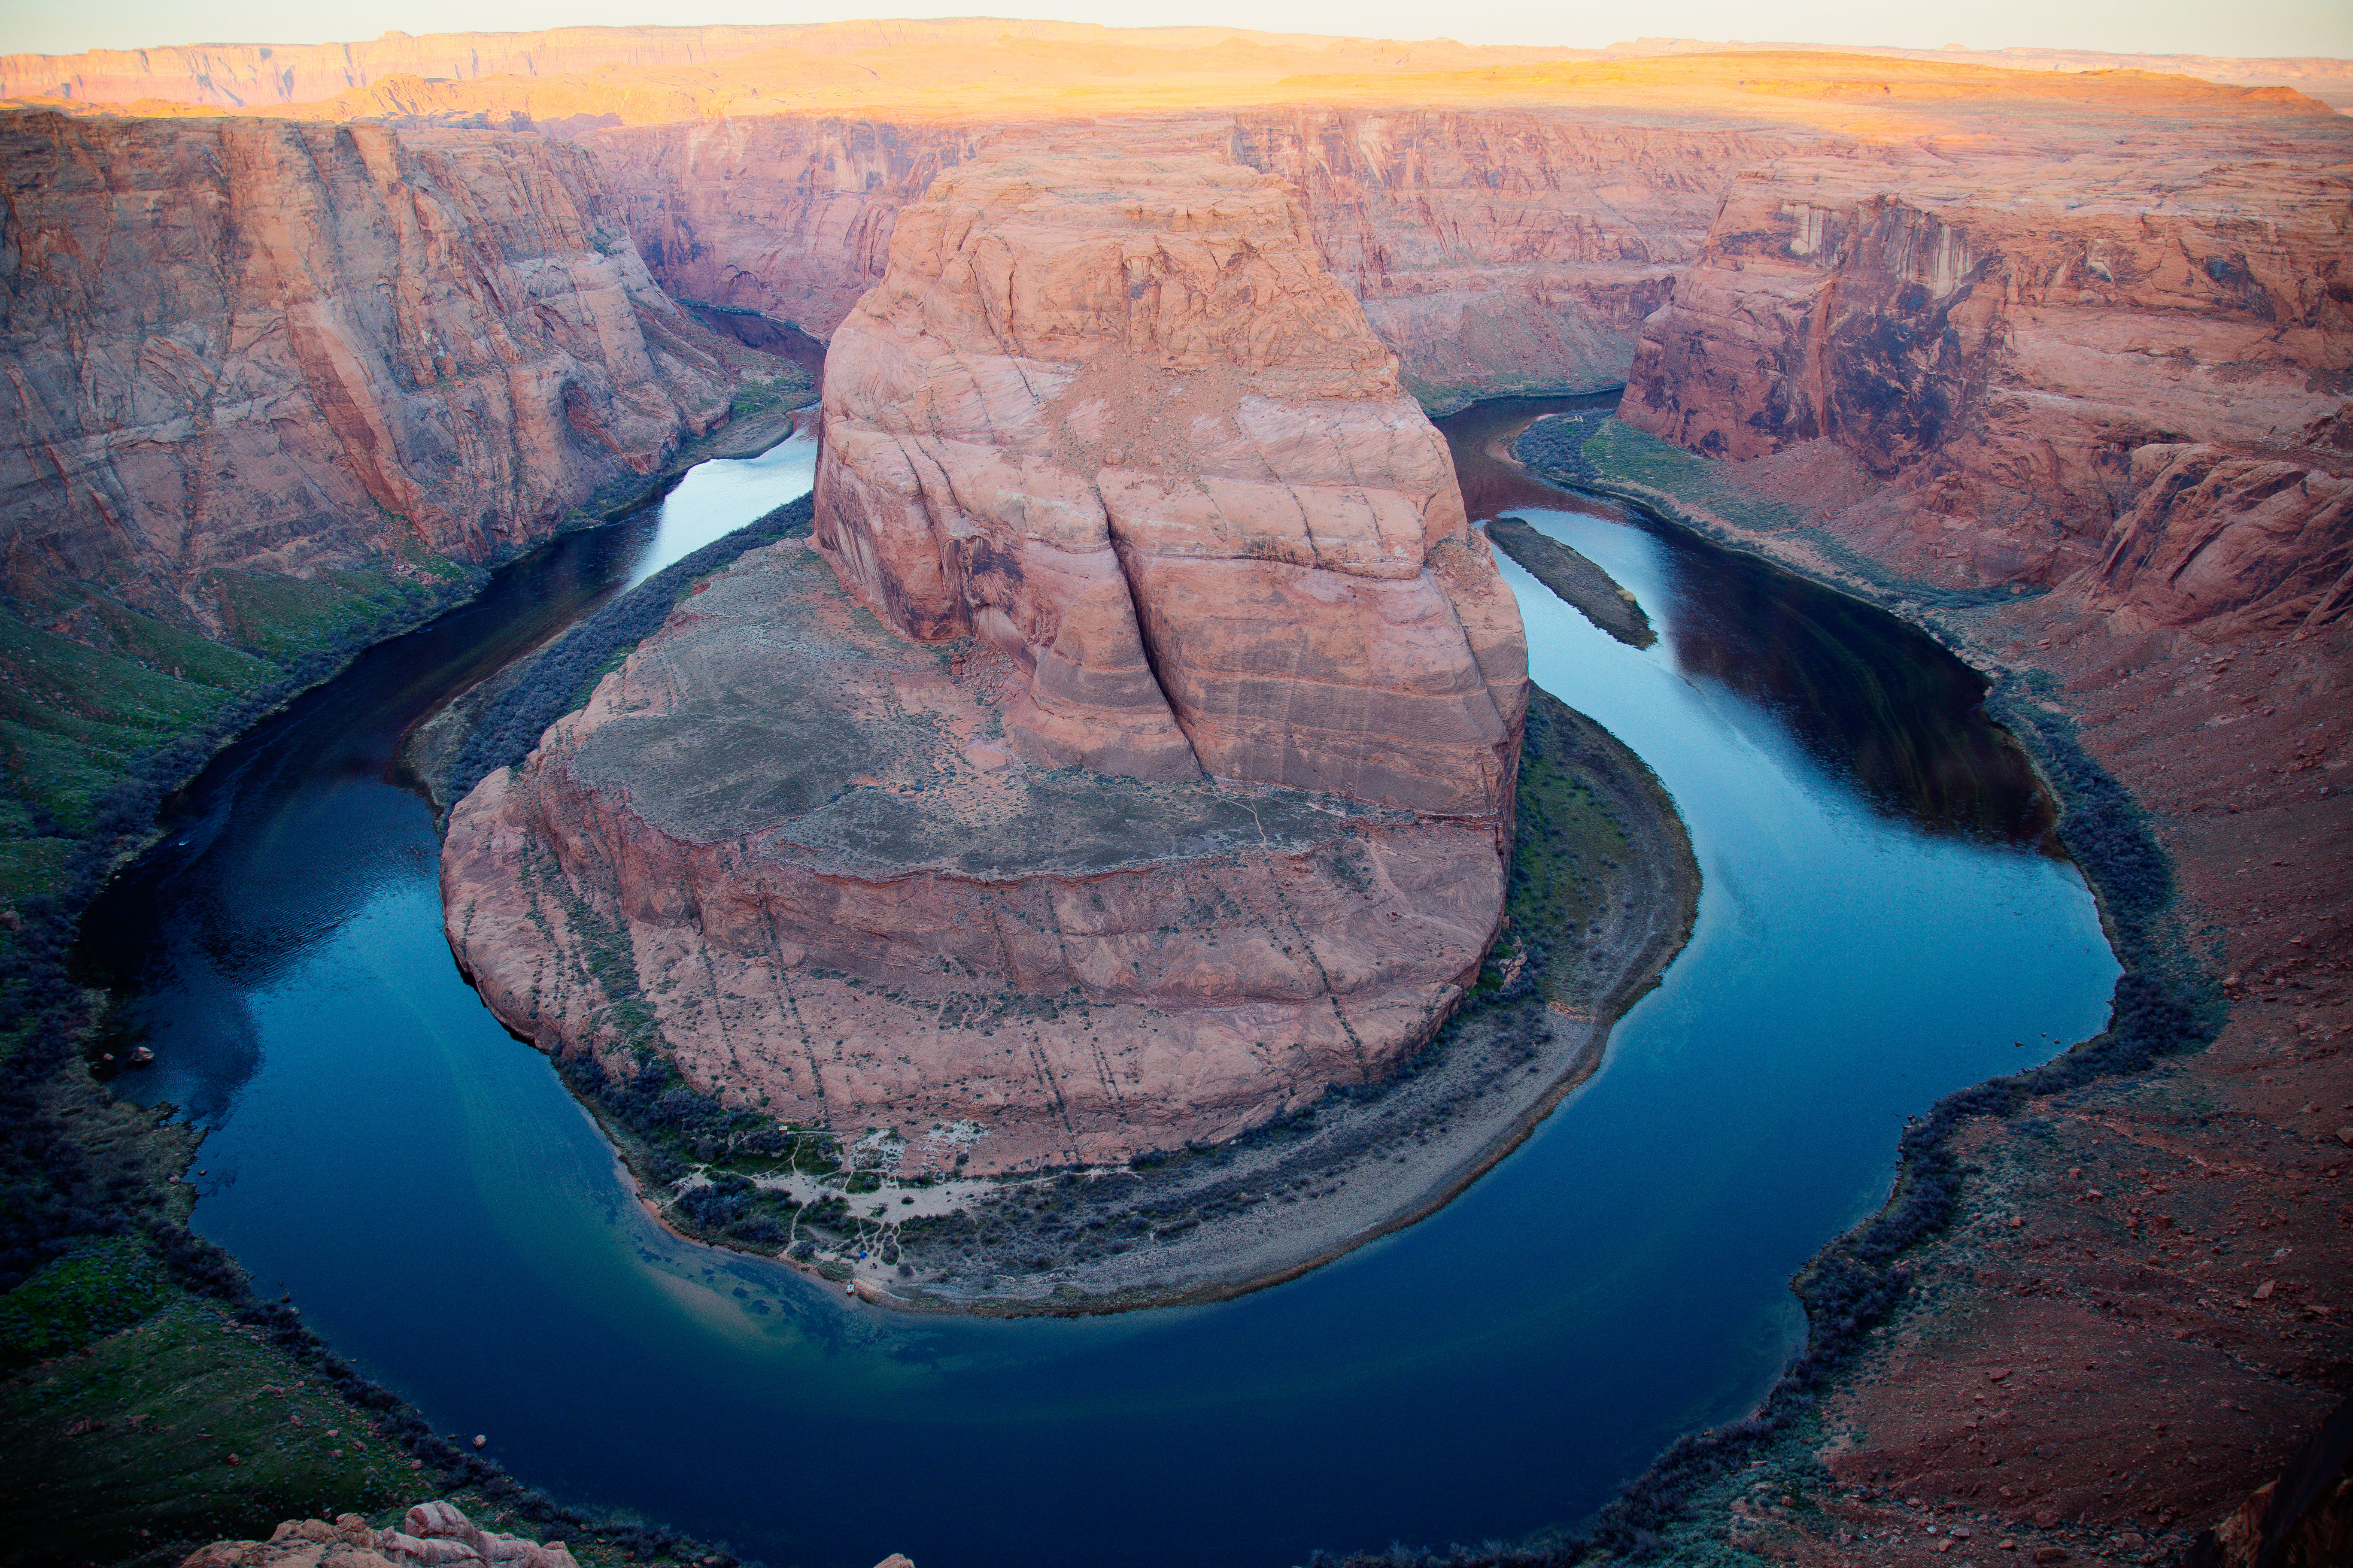
formation, cliff, canyon, terrain, page, arizona, cool image, geology, unitedstates, us, grandcanyon, i, crater lake, williams, horseshoebend, landform, geographical feature